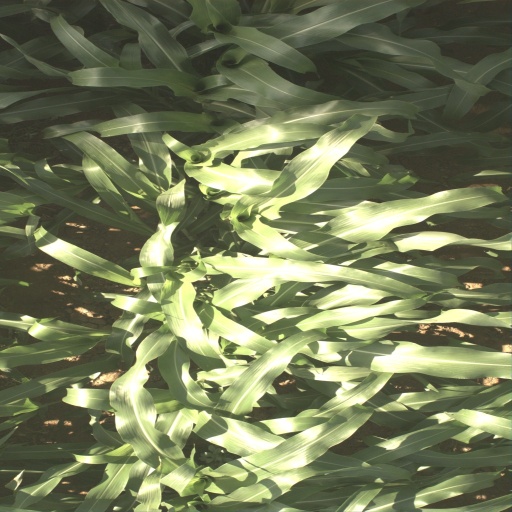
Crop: sorghum